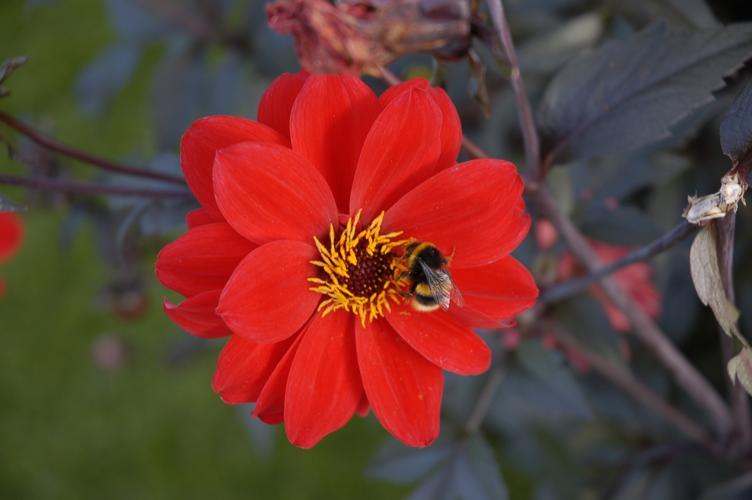
Label: bishop of llandaff